Shalanda Young

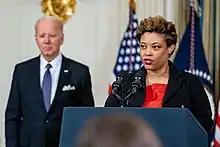
Young with President Joe Biden in the State Dining Room of the White House on March 28, 2022

During a hearing concerning her nomination for deputy director of the OMB, she received some praise from Republican members of the Senate Budget Committee, including Lindsey Graham, who said "Everybody who deals with you on our side has nothing but good things to say." The approval of her nomination as deputy director by the Senate Homeland Security and Governmental Affairs Committee was less bipartisan, with a vote along party lines to advance it, with GOP Senators voicing concerns over her support of removing the Hyde amendment from the federal budget.